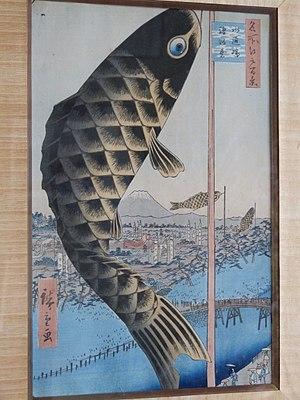
Représentation de la fête des garçons au Japon
Le château de La Bussière est un château français situé dans la commune de La Bussière et le département du Loiret en région Centre-Val de Loire.